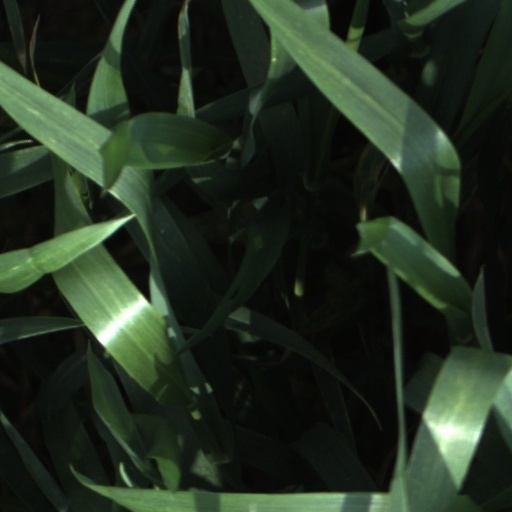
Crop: wheat